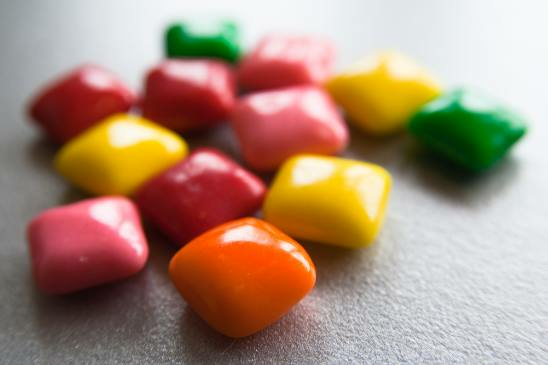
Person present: No